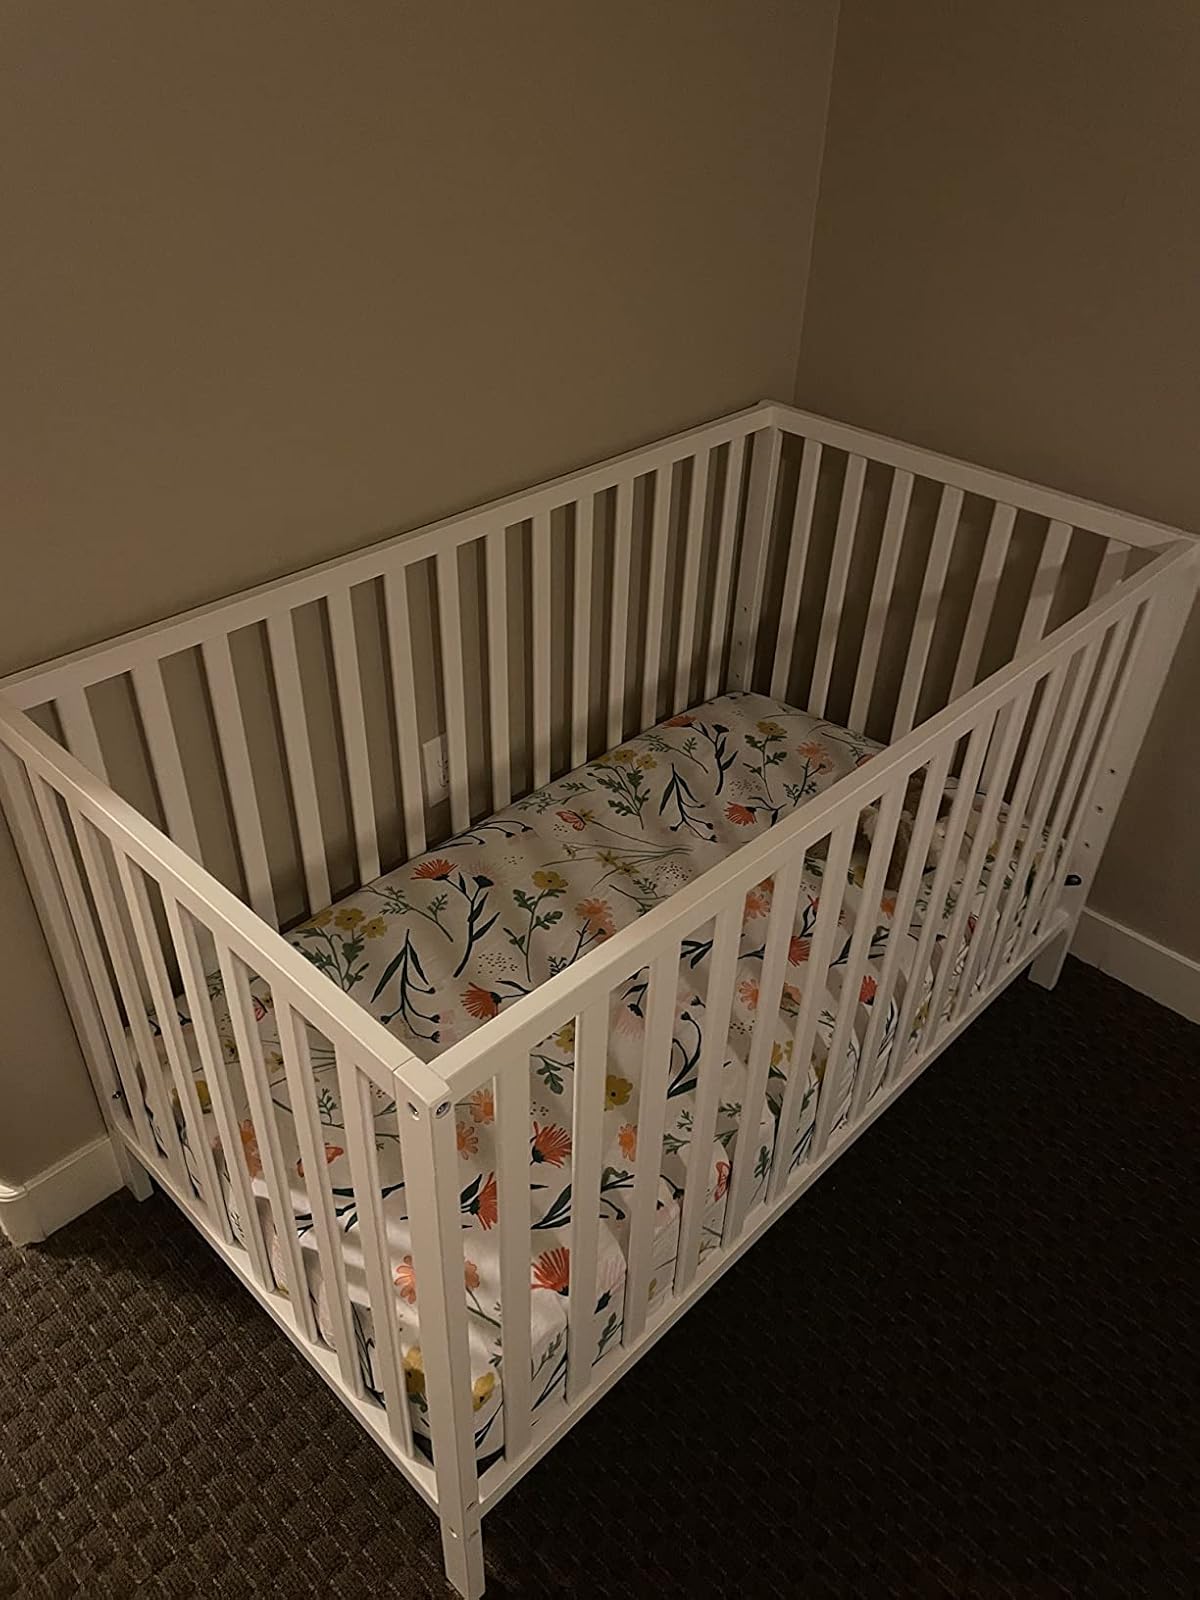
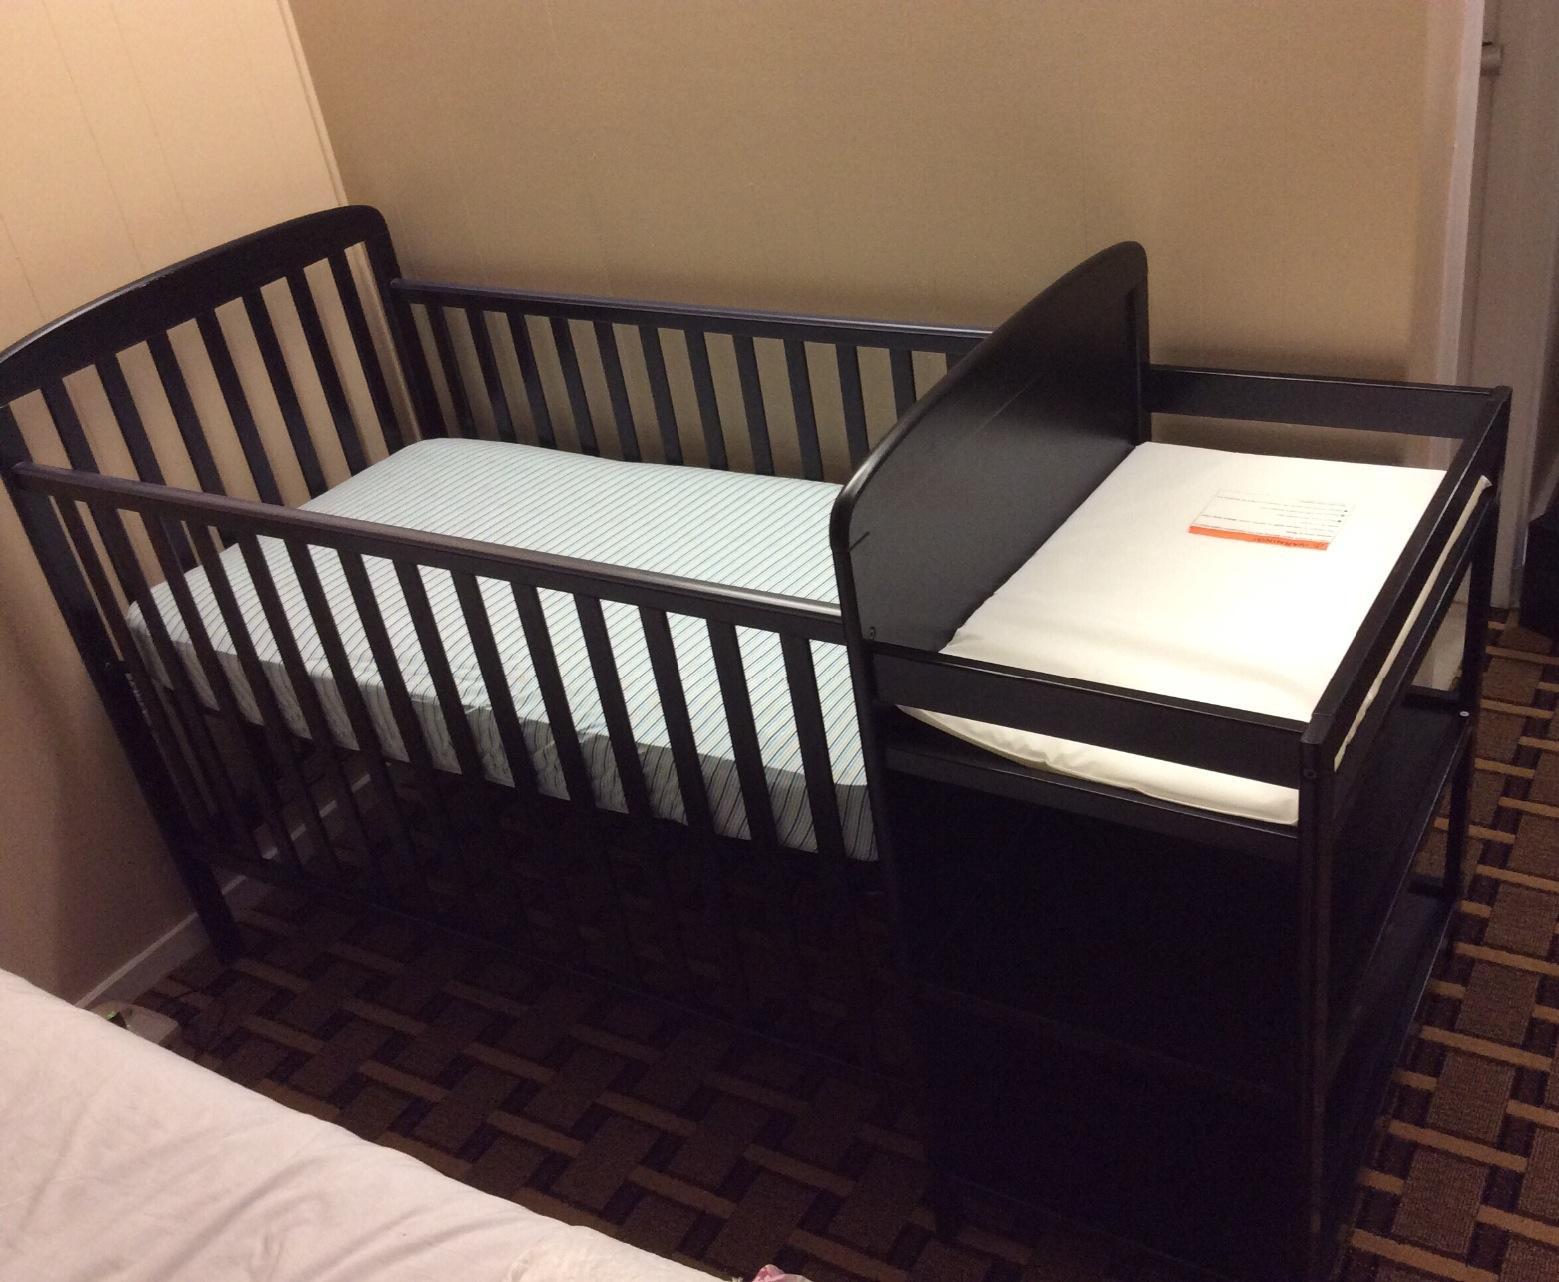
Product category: products_crib
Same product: no